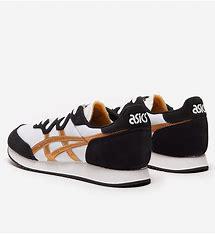
Brand: Asics
Model: Tarther OG